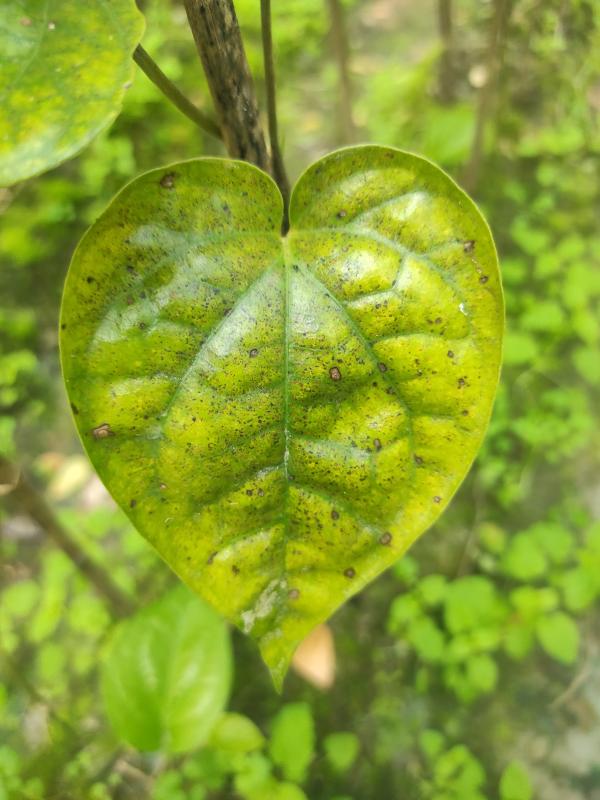
Label: Fungal_Brown_Spot_Disease